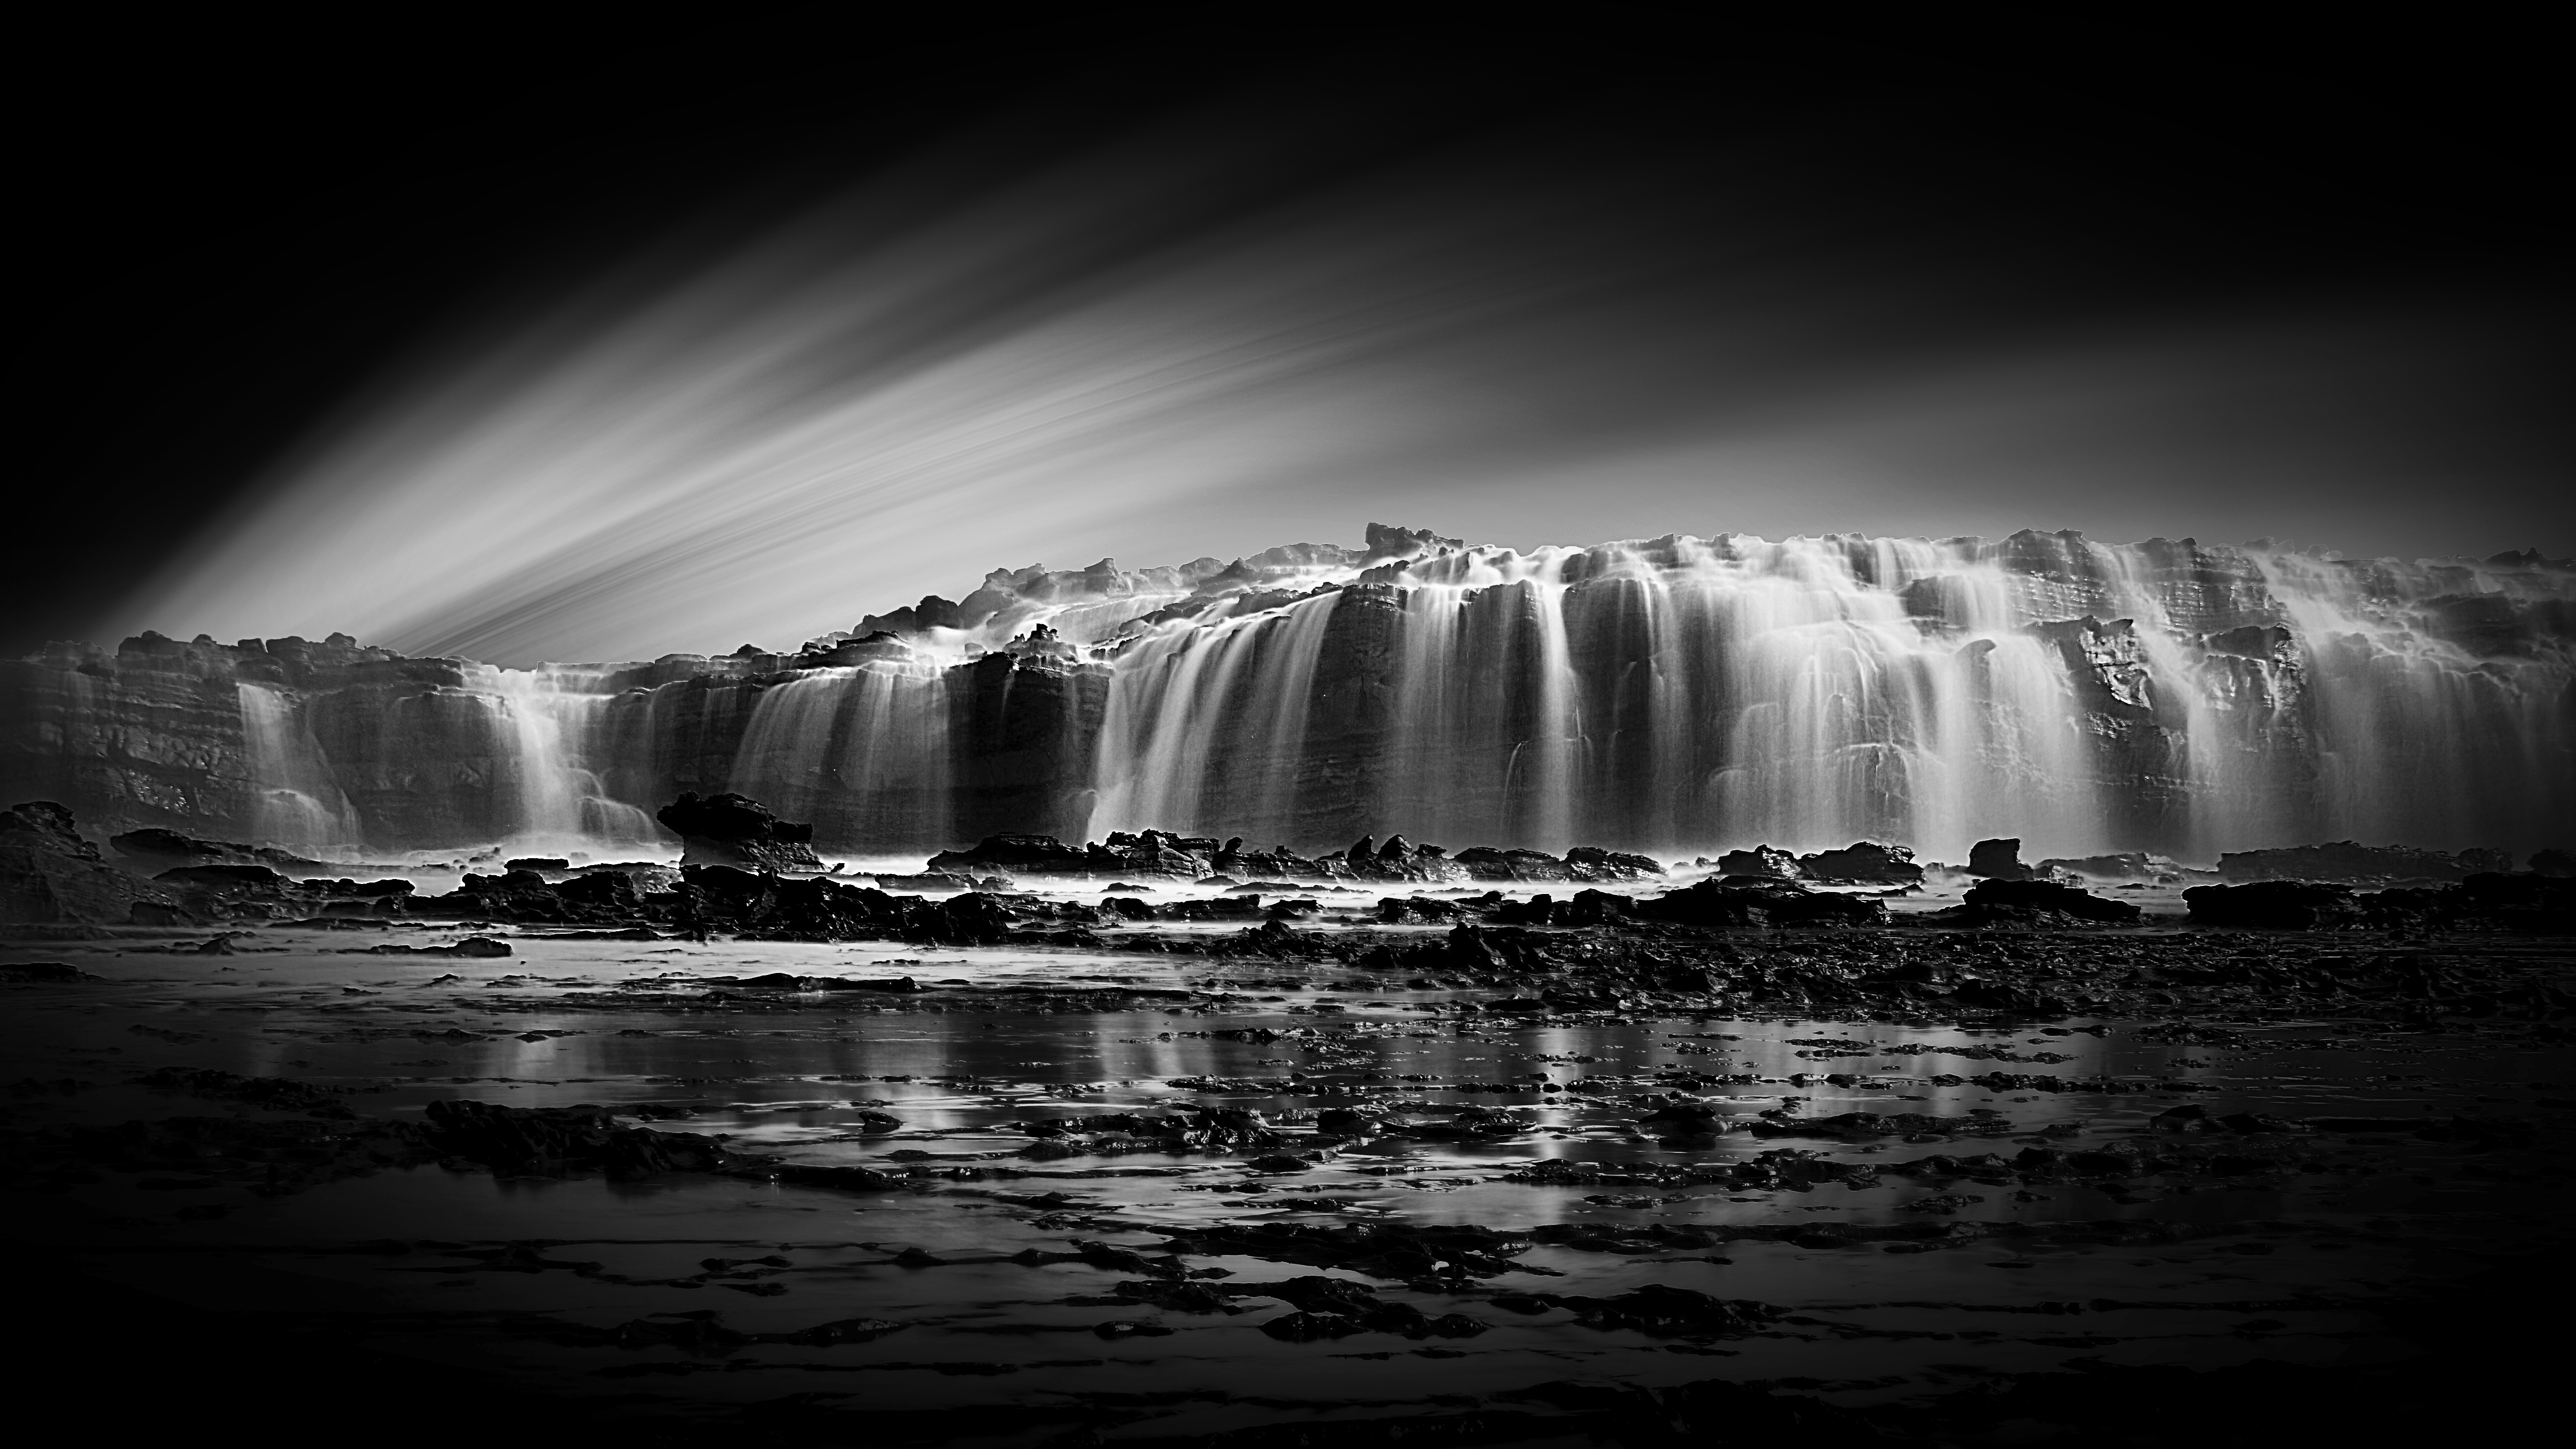
water, light, black and white, night, photography, morning, wave, atmosphere, reflection, darkness, monochrome, long exposure, moonlight, waterfalls, illusion, water feature, monochrome photography, atmospheric phenomenon, sawarna cave